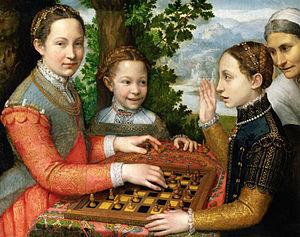
La famille Anguissola de Crémone est une famille d'artistes italiens de la Renaissance.
Sofonisba Anguissola née à Crémone vers 1532 et morte à Palerme en 1625 est une artiste peintre italienne maniériste.